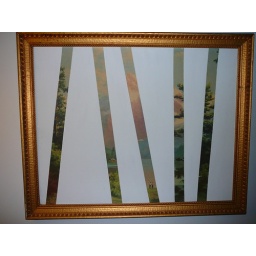
i bought the picture at the salvation army and then painting in to match the wall, in similar stripes to the green wall